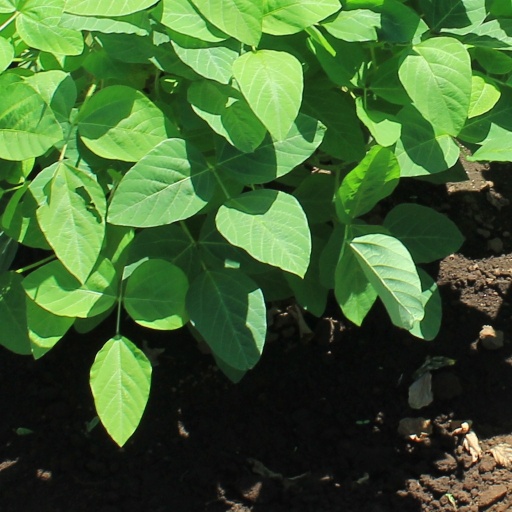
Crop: soybean